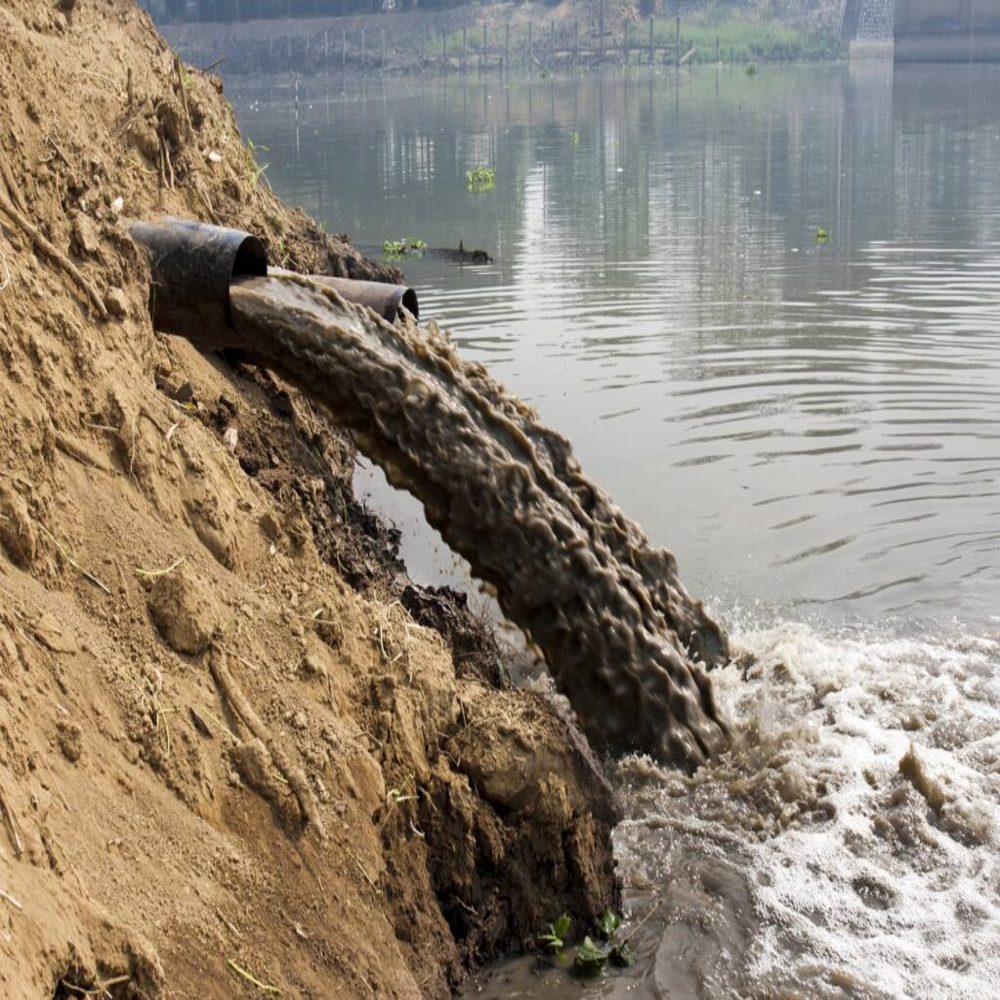
Body of water present: yes
Land polluted: no
Water polluted: yes
Pollution percentage: 100%